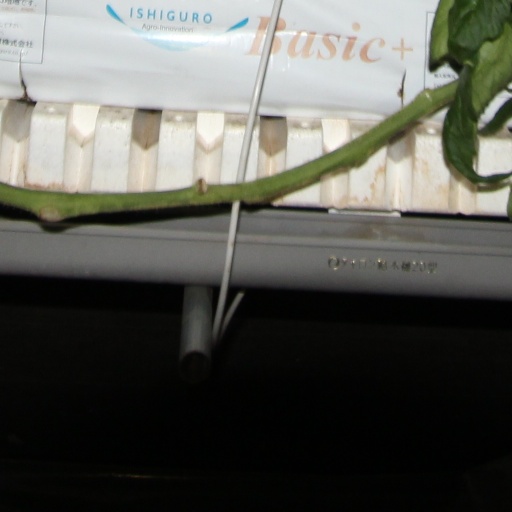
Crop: tomato